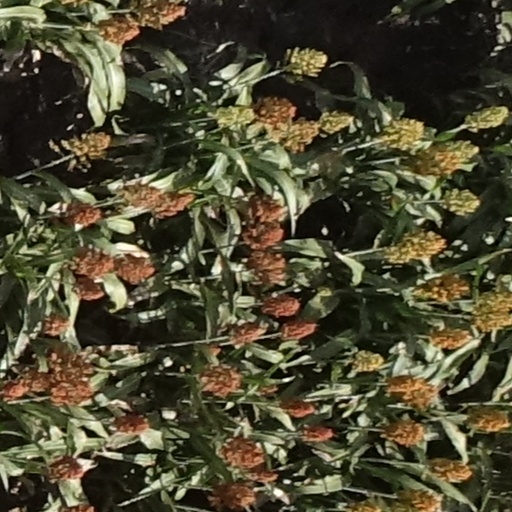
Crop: sorghum